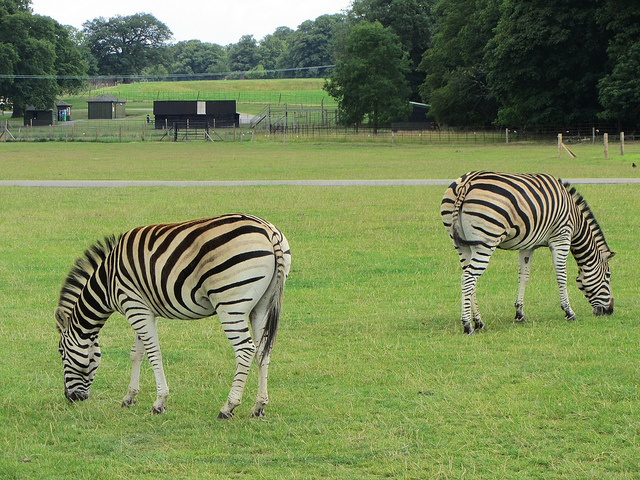
Two zebras grazing in together in their field.
Zebras eating grass in a large, fenced paddock
Two zebras are grazing in a grassy field.
Two Zebra in an empty field with trees and buildings behind the field.
Two zebras are grazing near each other in a field